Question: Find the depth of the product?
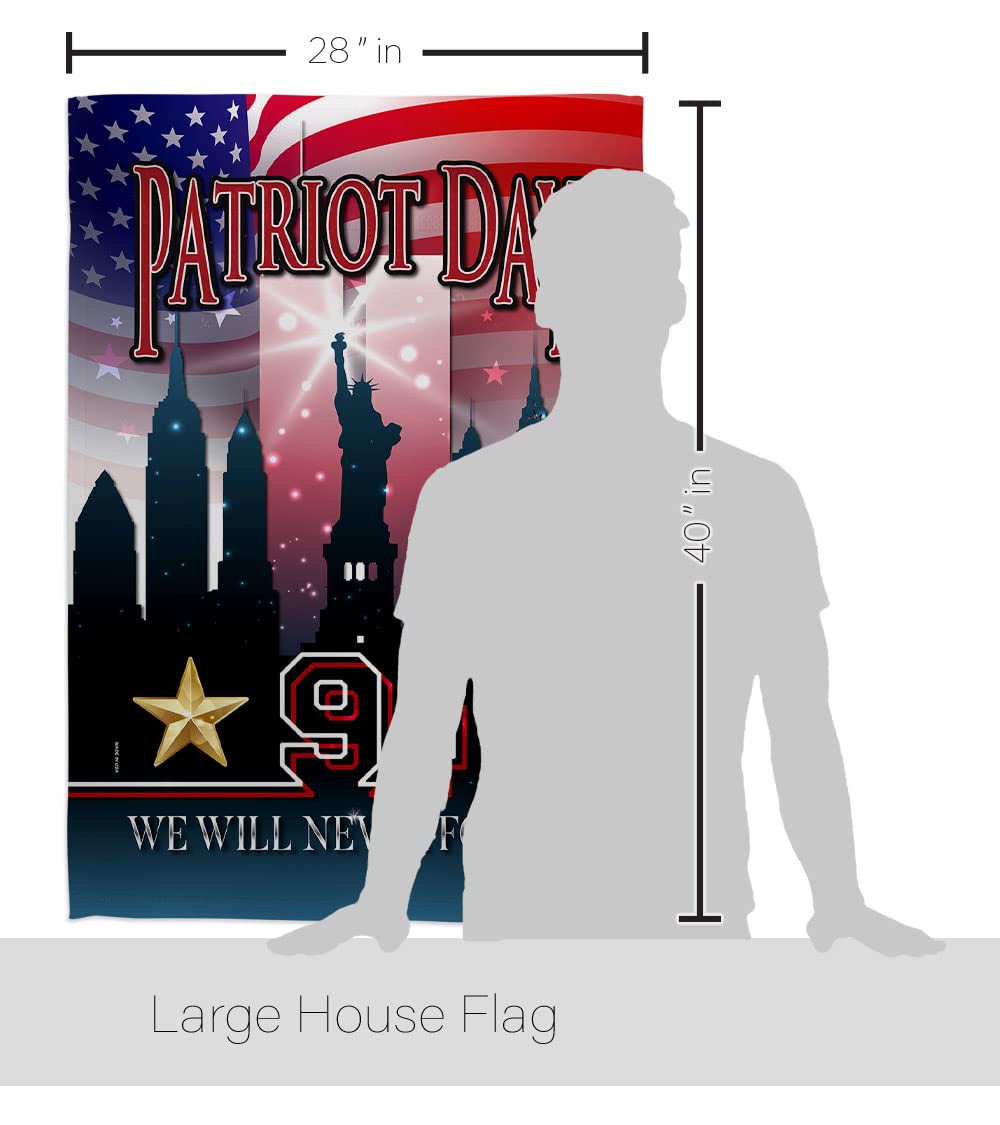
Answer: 28.0 inch